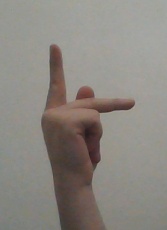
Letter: dha